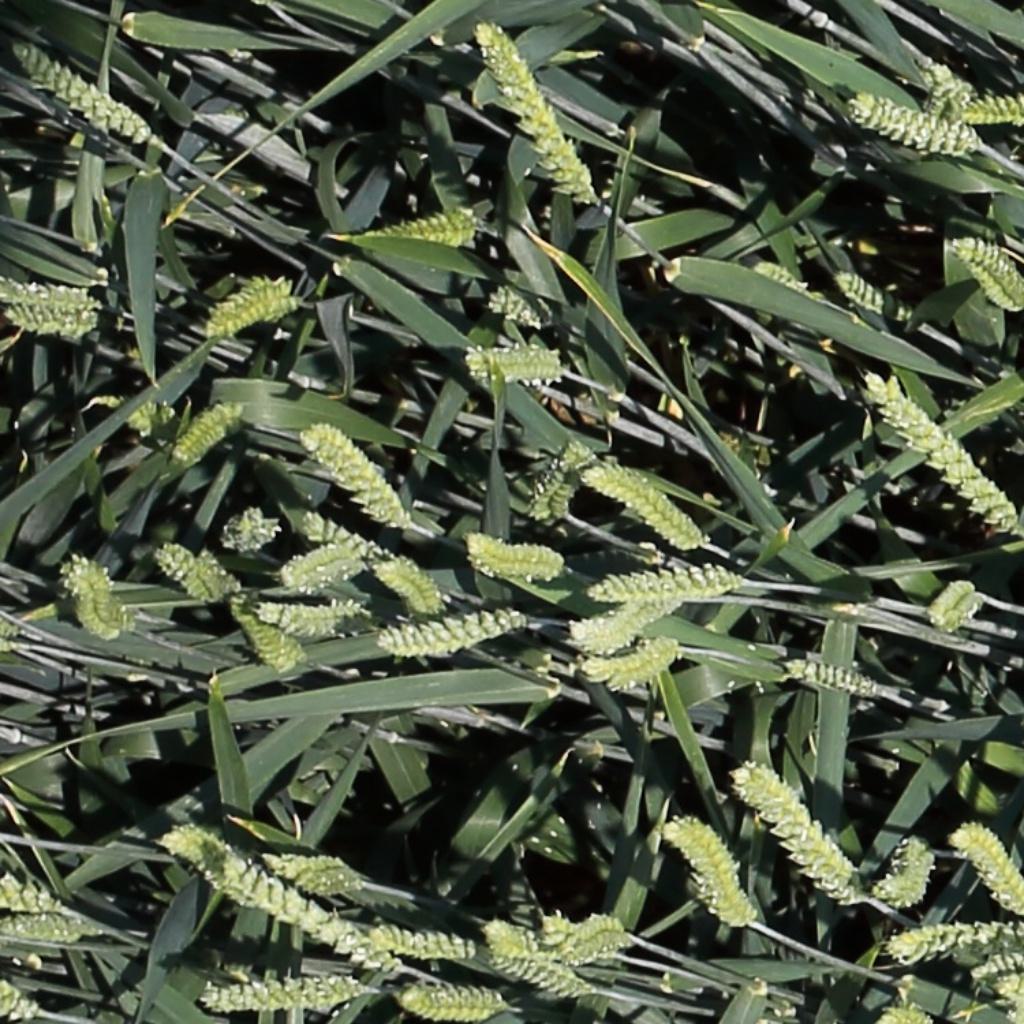
Country: Switzerland
Location: Usask
Wheat development stage: Filling